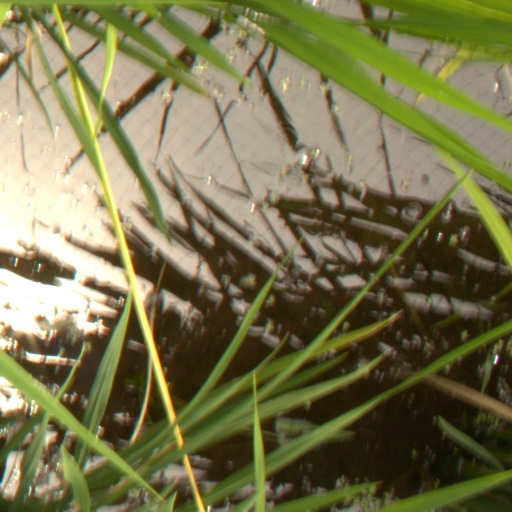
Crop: rice